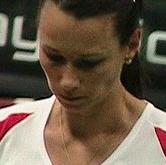
Age: 31